General Atomics MQ-1C Gray Eagle

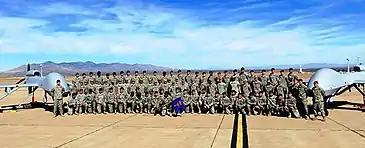
160th SOAR (A)'s Echo Company pose with their new MQ-1Cs

In November 2013, the 160th Special Operations Aviation Regiment (Airborne) (160th SOAR(A)), a U.S. Army special operations unit, received its first MQ-1C Gray Eagle. The regiment operating the Grey Eagle lessens their dependence on Air Force drones for providing reconnaissance and strike capabilities to special operations teams. The MQ-1C has greater capabilities than RQ-7 Shadow UAVs operated by the regiment by extending their range of coverage beyond a specific area of operations. Two SOAR companies are to have 12 aircraft each.